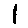
Label: 1